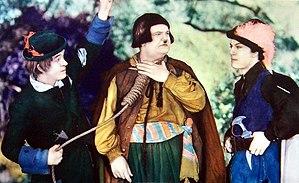
Fra Diavolo est un film américain réalisé par Hal Roach et Charley Rogers, sorti en 1933.
Laurel et Hardy est le nom d'un duo comique constitué en 1927 et formé par les acteurs Stan Laurel et Oliver Hardy. Durant une carrière de près de 25 ans et de plus de 100 films, ce duo atteindra une notoriété telle qu’il reste sans doute à ce jour le tandem le plus célèbre de toute l’histoire du cinéma. Leur premier studio est Hal Roach, puis au fil des années la Metro Goldwyn Mayer ou encore Universal.